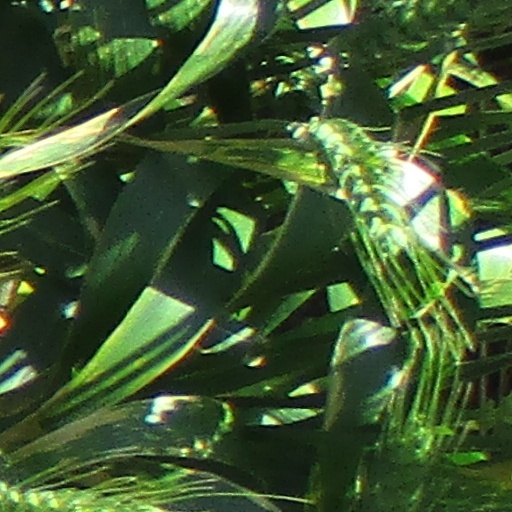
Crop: wheat